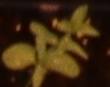
Label: Flax